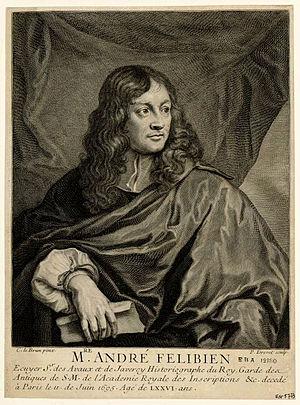
Portrait de André Félibien. Écuyer Seigneur des Avaux et de Javercy. Historiographe du Roy, Garde des Antiques de S. M. de l'Académie Royale des Inscriptions. Âgé de 76 ans.
André Félibien, sieur des Avaux et de Javercy est un architecte et historiographe français.